German colonial projects before 1871

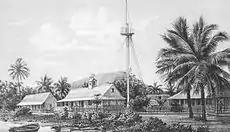
German Consulate in Apia

The was another company established by Hamburg merchants, in 1842, to found a German colony on the Chatham Islands, about 650 km southeast of New Zealand's North Island. On 12 September 1841, a memorandum had been signed in Hamburg by John Ward for the New Zealand Company and Karl Sieveking for the still-to-be established German Colonisation Society to purchase the Chatham Islands for 10,000 pounds sterling on the basis that the Crown had never formally claimed sovereignty over them. Ratification of the agreement was to be completed within 6 months. In November, Sieveking published a booklet with various reports on the Chathams under the title "Warrekauri" and a prospectus entitled "The German Antipodes Colony". In December 1841, the Hamburg press reported on the project positively, although papers elsewhere were negative.